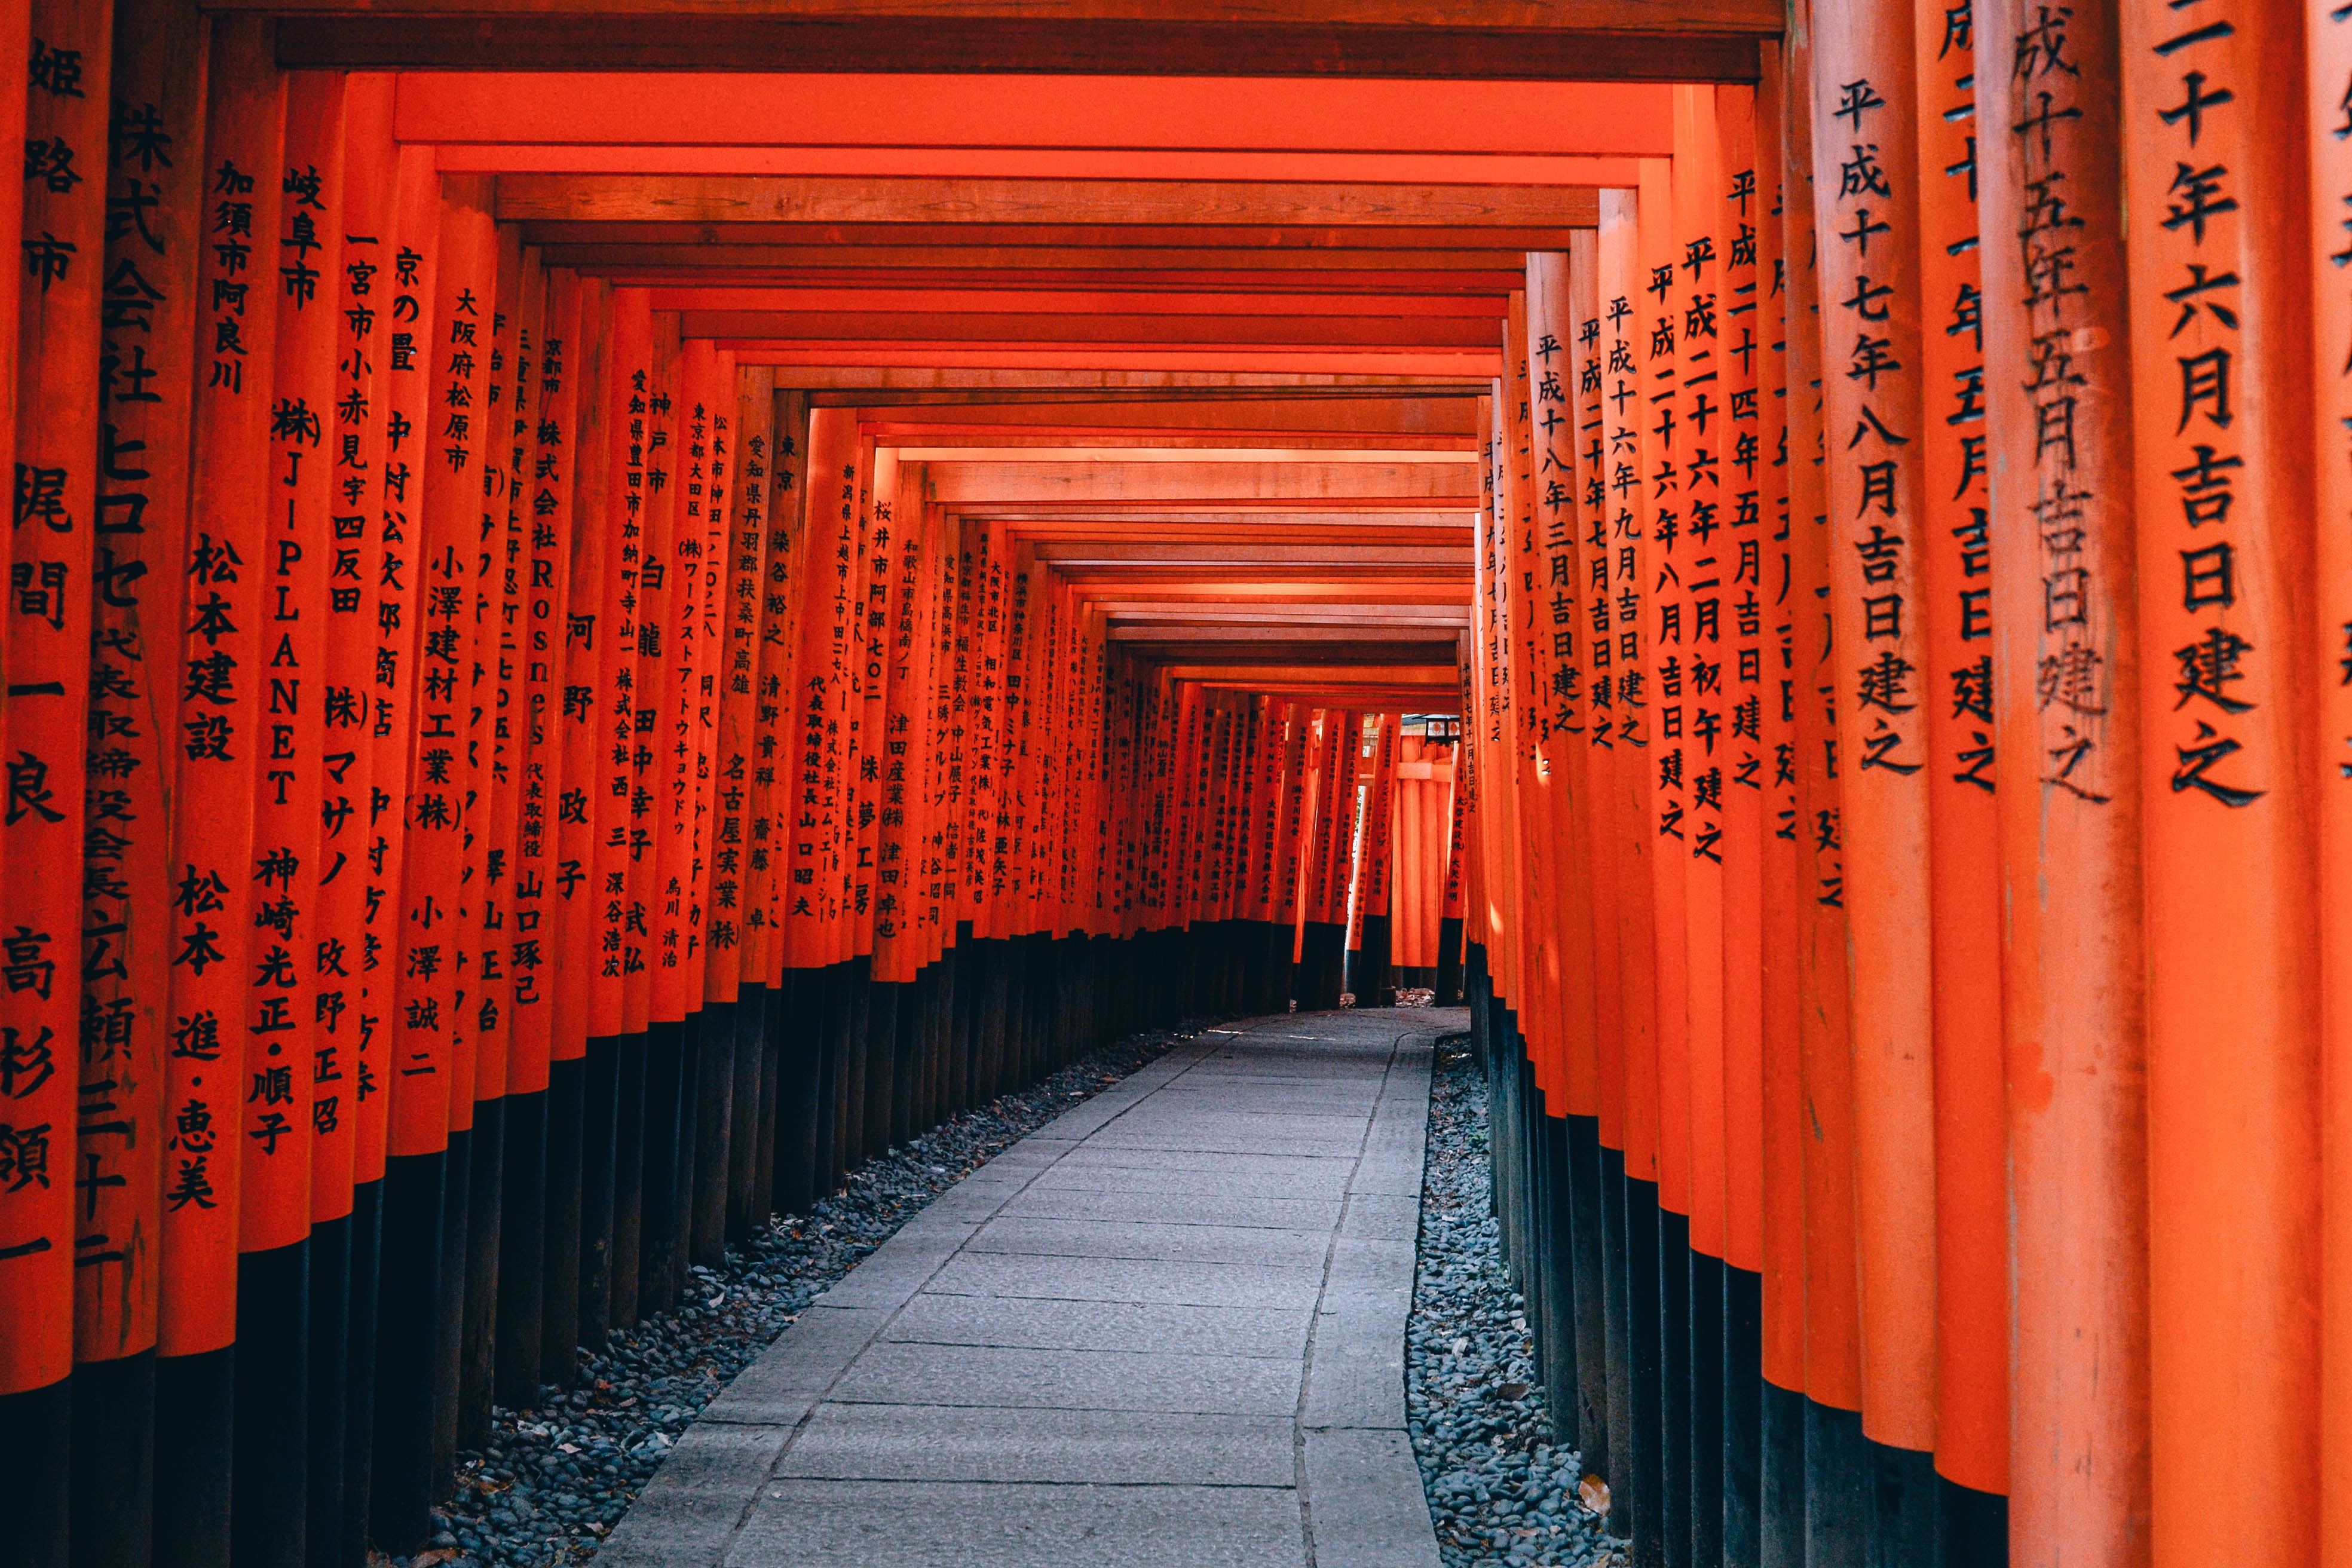
path, pathway, architecture, wall, walkway, line, red, color, asia, material, interior design, stage, torii, fushimi, window covering